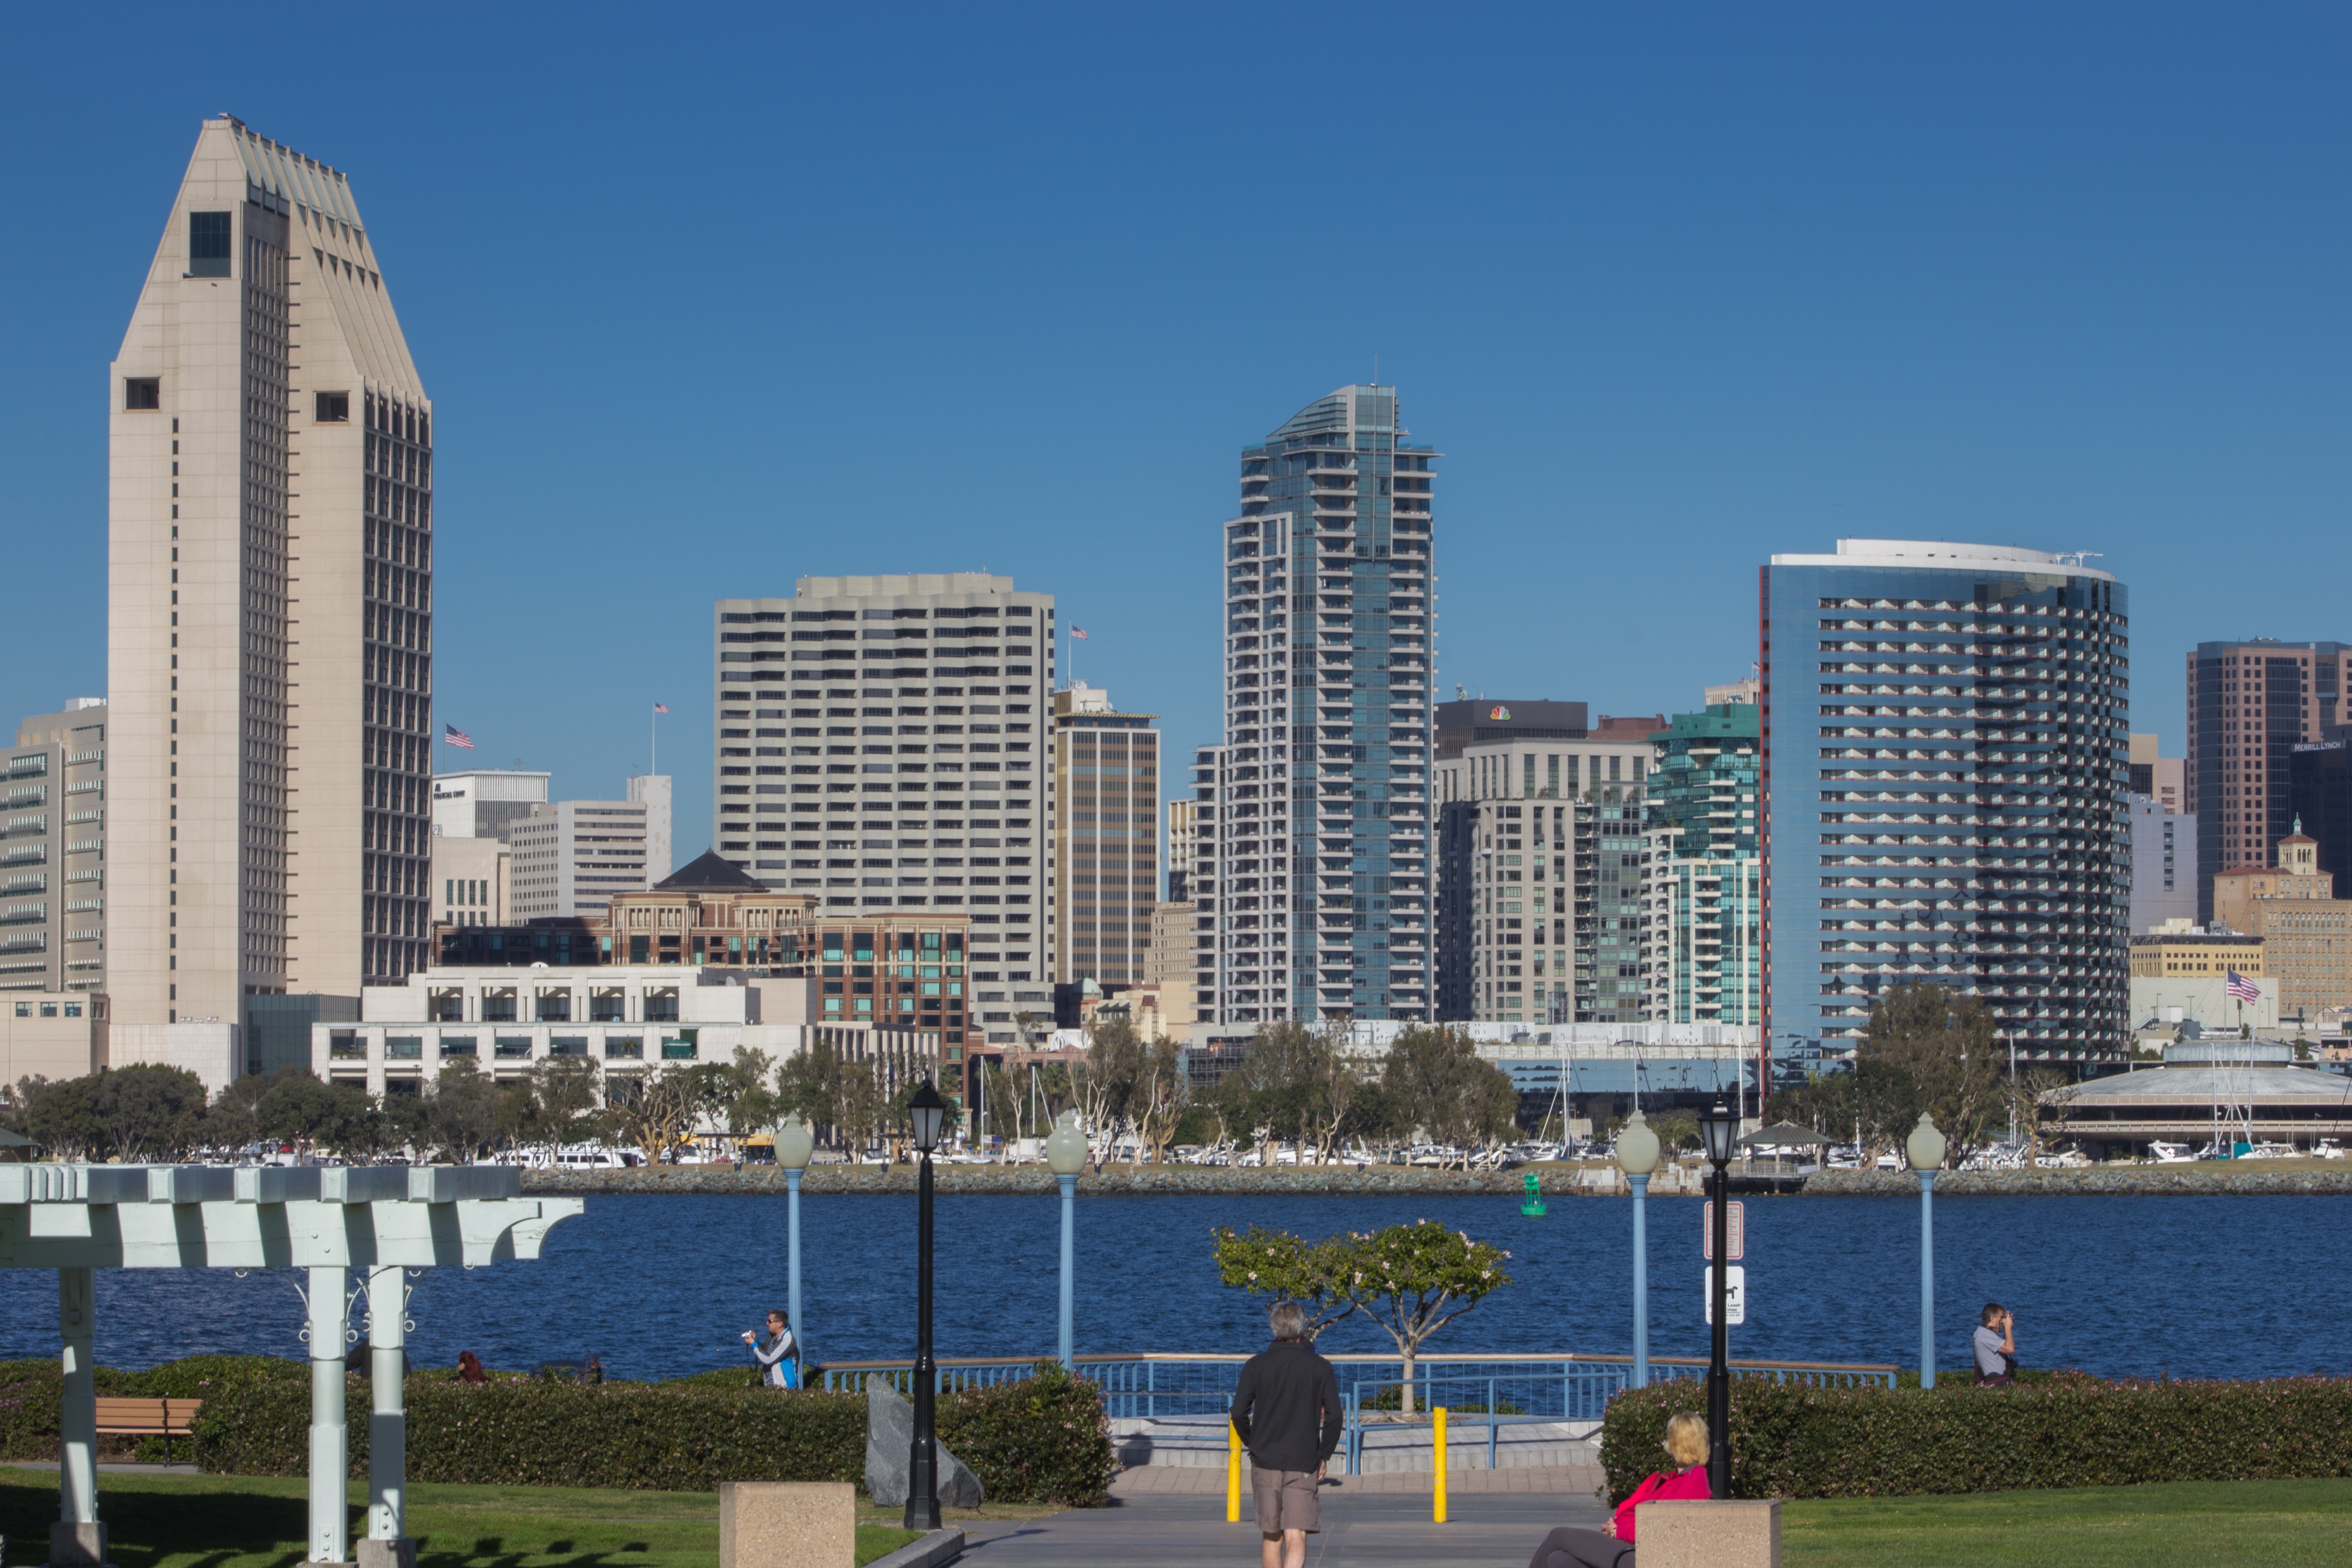
horizon, skyline, city, skyscraper, cityscape, downtown, tower, bay, landmark, marina, tower block, metropolis, condominium, neighbourhood, san diego, urban area, residential area, human settlement, metropolitan area